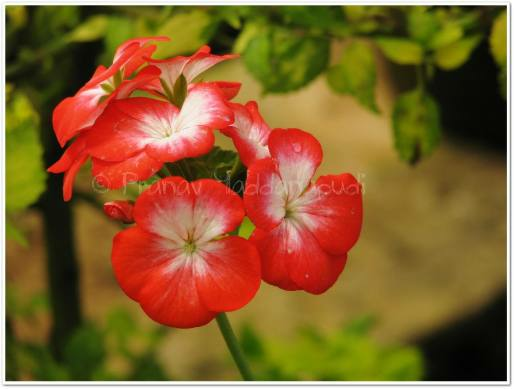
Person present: No